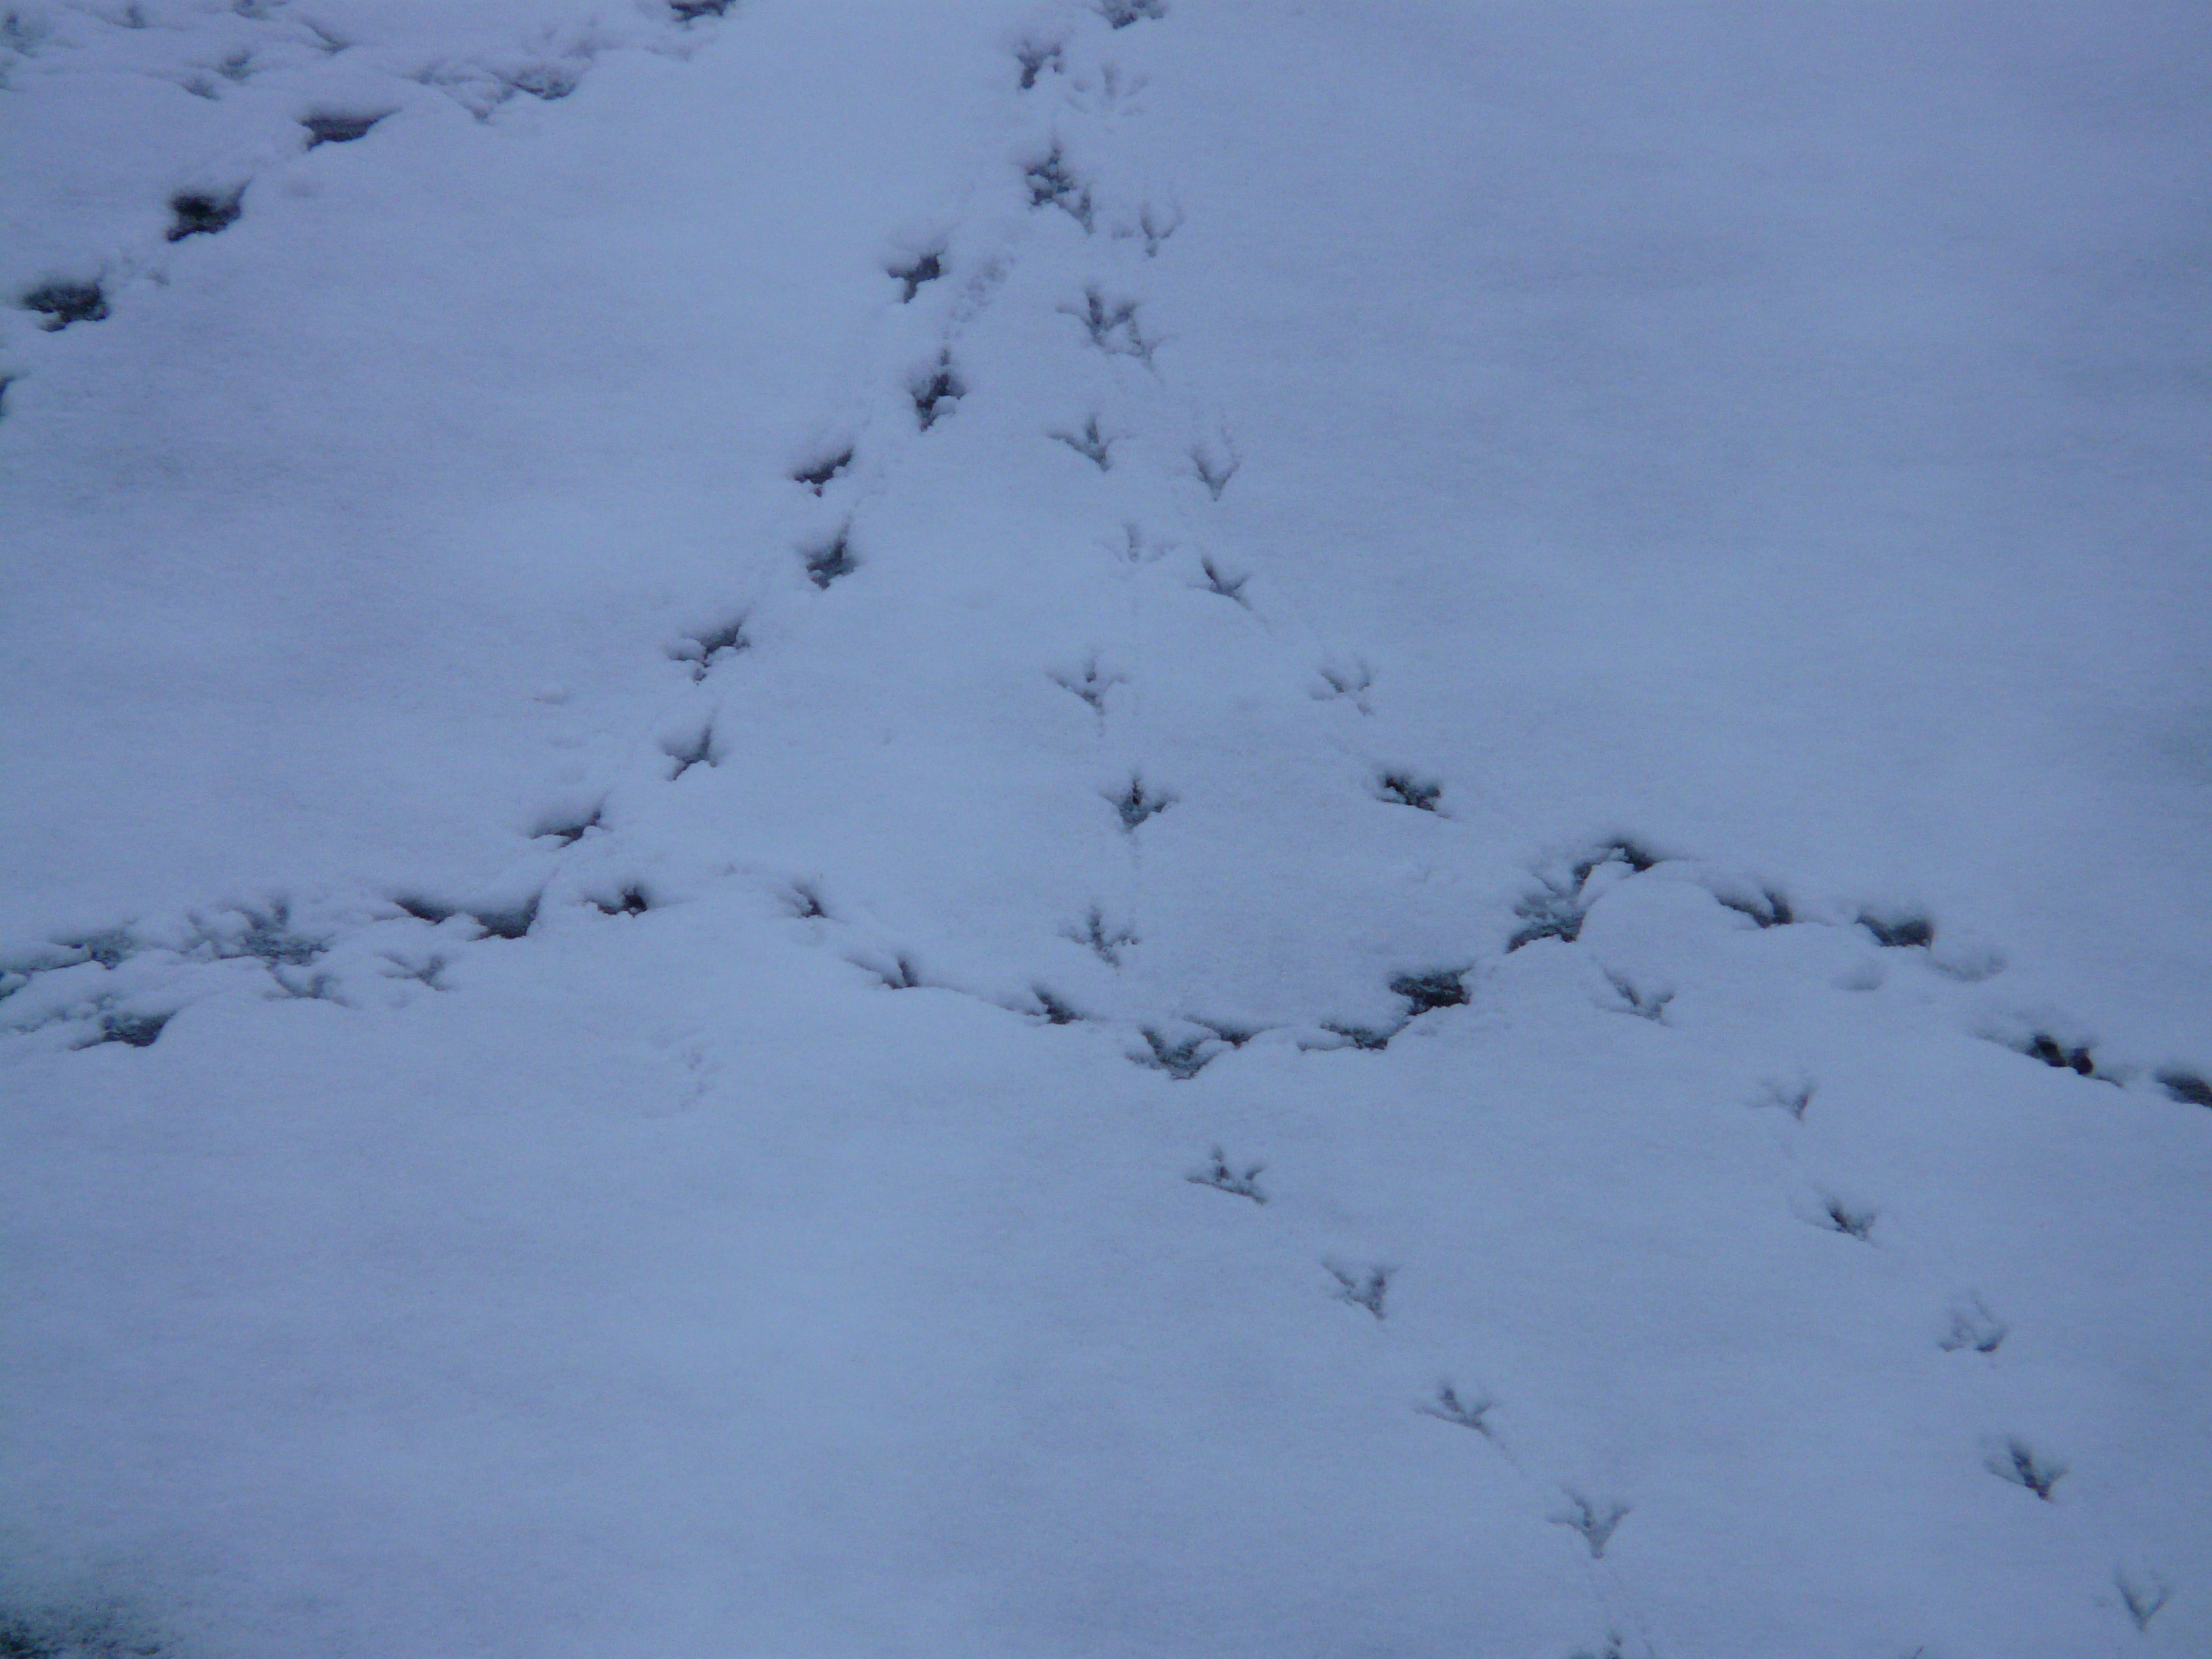
snow, cold, winter, white, footprint, frost, weather, season, footprints, blizzard, thawing, tundra, traces, freezing, reprint, animal track, defrost, geological phenomenon, winter storm, bird tracks, perpusillus, bird footprint